Milecastle 60

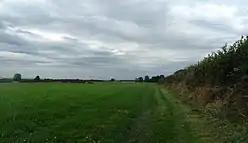
Hadrian's Wall Path close to the site of Milecastle 60

Milecastle 60 (High Strand) was one of a series of Milecastles or small fortlets built at intervals of approximately one Roman mile along Hadrian's Wall.